1912 Michigan Wolverines football team

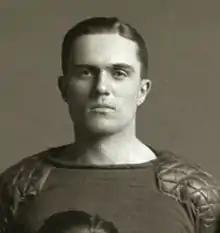
Miller Pontius

At the end of the 1912 season, Miller Pontius was the only Michigan player to receive first-team All-America honors. He was selected as a first-team All-American by Alfred Harvey.